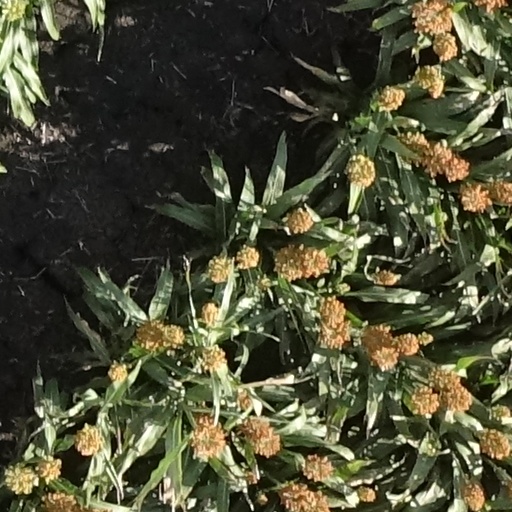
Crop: sorghum